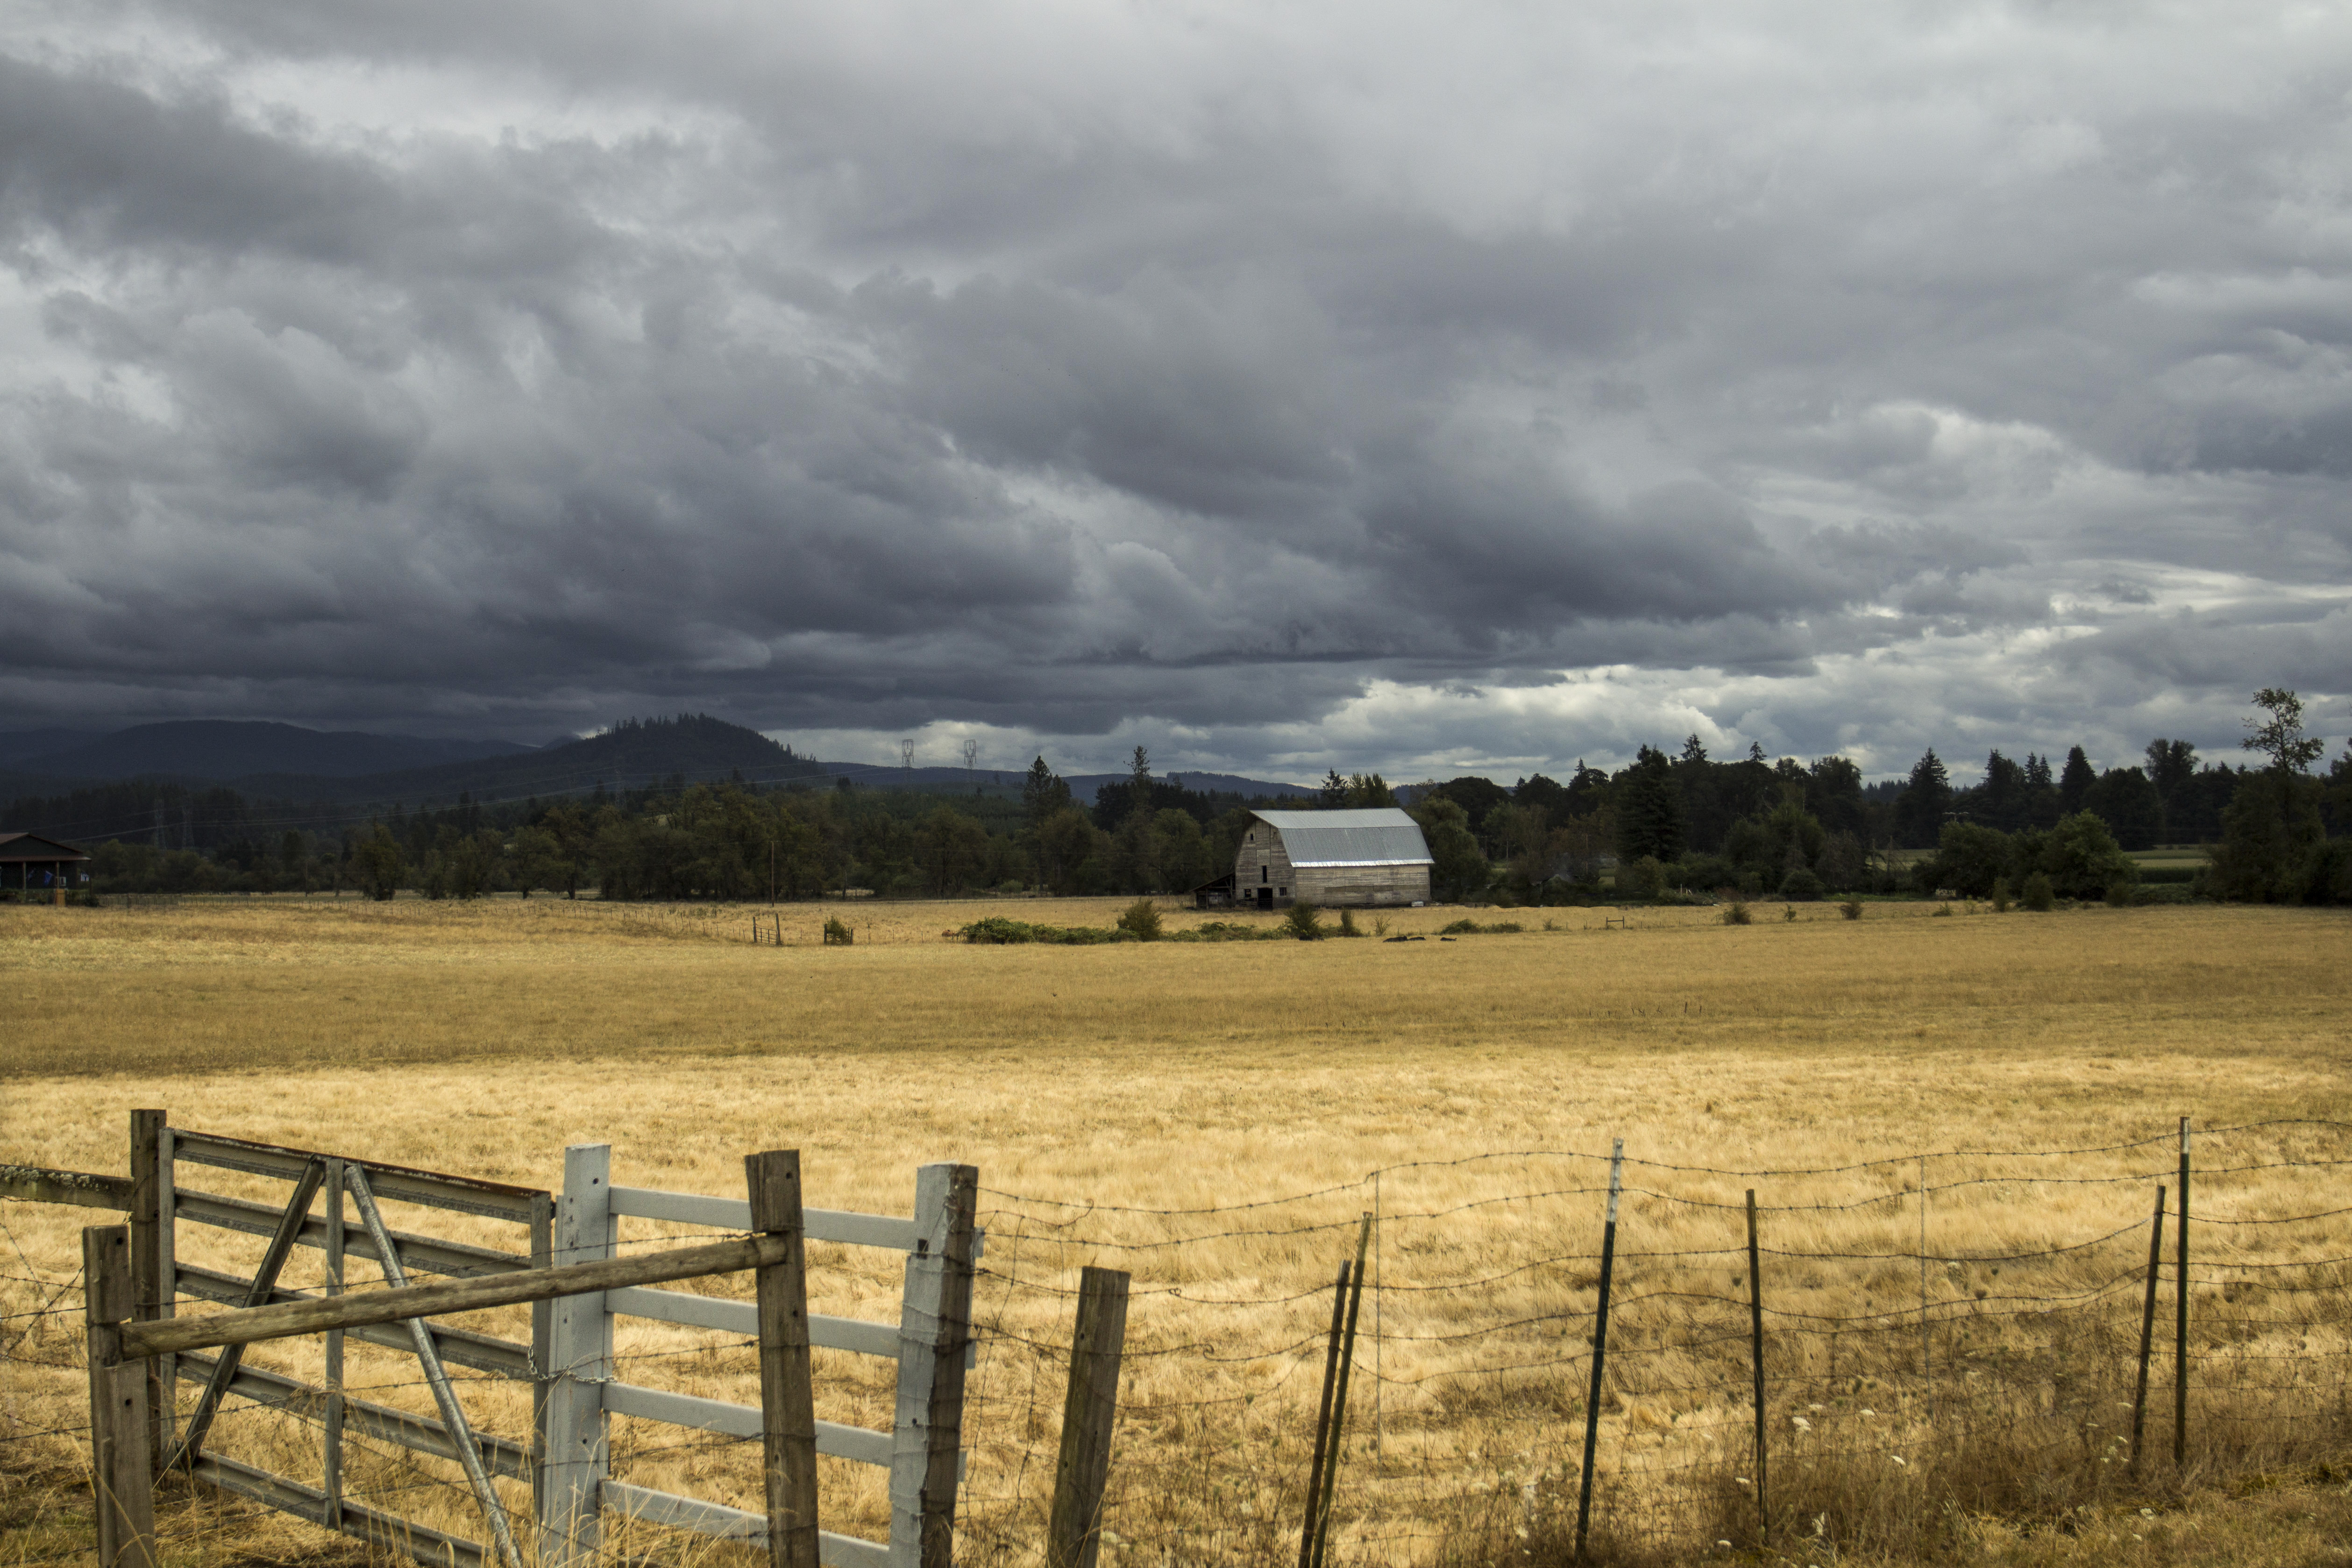
cloud, sky, plant, ecoregion, fence, tree, natural landscape, land lot, split rail fence, grass, agriculture, landscape, cumulus, grassland, plain, horizon, wood, wire fencing, meadow, grass family, home fencing, prairie, hill, road, croft, pasture, field, ranch, soil, wilderness, steppe, barbed wire, wildlife, hay, plantation, farm, evening, savanna, straw, dirt road